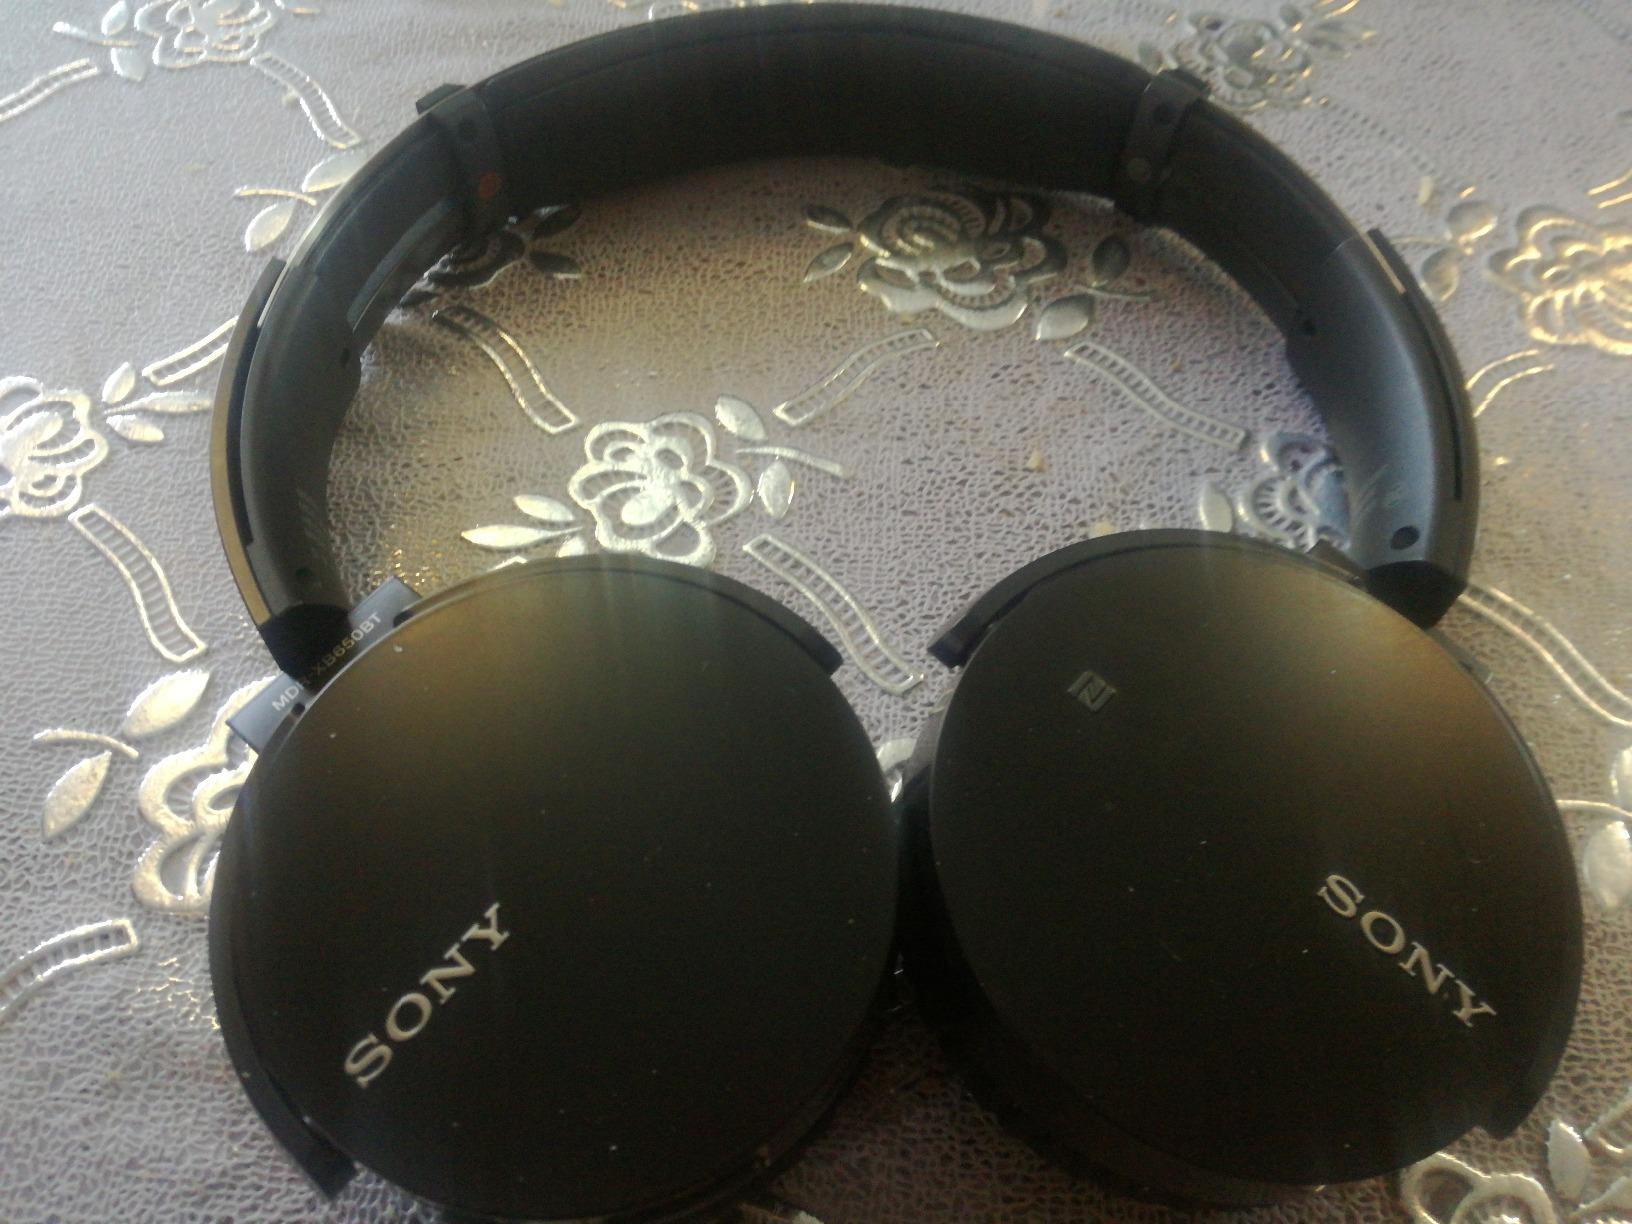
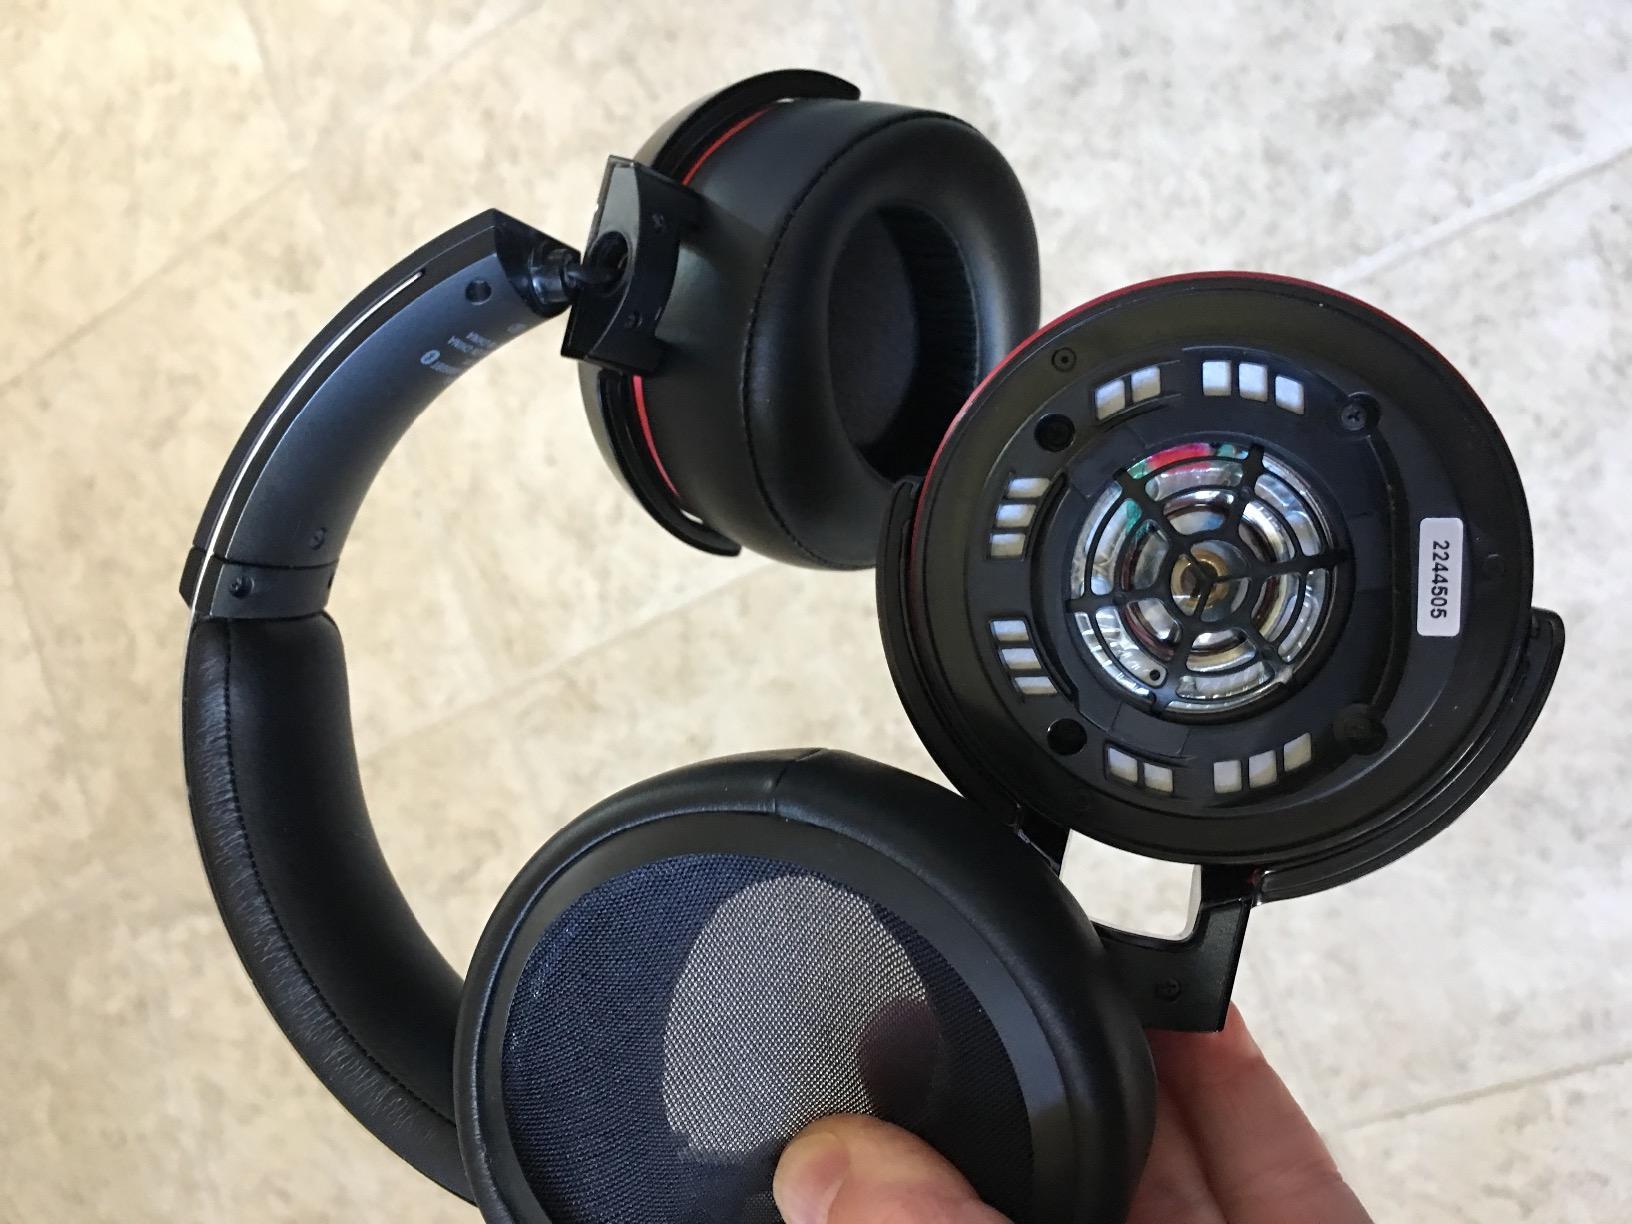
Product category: headphones
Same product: no